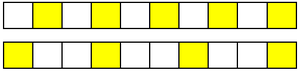
Illustration des modes d'accès en stride
Un processeur vectoriel est un processeur possédant diverses fonctionnalités architecturales lui permettant d'améliorer l’exécution de programmes utilisant massivement des tableaux, des matrices, et qui permet de profiter du parallélisme inhérent à l'usage de ces derniers.